Reginald R. Belknap

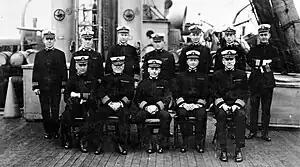

Belknap was still in command of the Mining and Minesweeping Division when the United States entered World War I in April 1917. He transferred to duty in the Plans Section of the Office of the Chief of Naval Operations that year. In 1918, promoted to captain, he invented and patented a collapsible antisubmarine net and in the spring became commander of Mine Squadron One, which was tasked with laying the North Sea Mine Barrage, a primarily American effort to end use of the North Sea by German submarines as a transit route between Germany and the Atlantic Ocean by laying a dense minefield between the Orkney Islands and Norway. After taking command, Belknap organized and trained the squadron, which was made up of ten large ships capable of carrying a combined total of 6,000 naval mines.